East Rancho Dominguez, California

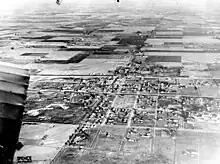
Aerial view of Compton, 1920.

There were 1,849 households, out of which 62.5% had children under the age of 18 living with them, 59.5% were married couples living together, 22.4% had a female householder with no husband present, and 9.7% were non-families. 7.5% of all households were made up of individuals, and 2.5% had someone living alone who was 65 years of age or older. The average household size was 5.01 and the average family size was 4.97.